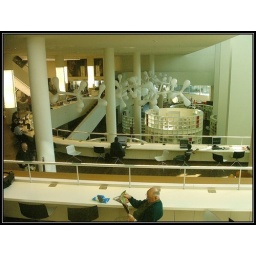
Interieur van de nieuwe openbare bibliotheek in Amsterdam. Het gebouw werd ontworpen door architect Jo Coenen.